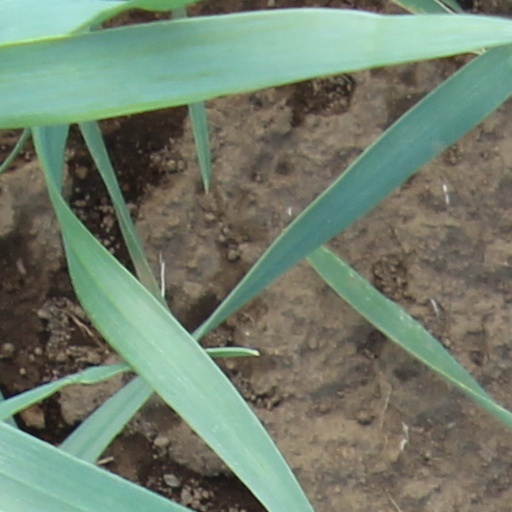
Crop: wheat